Milan Bandić

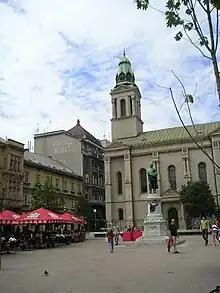
Flower Square before the shopping mall was constructed

Bandić established himself as the person in charge of all aspects of running Zagreb, becoming a spokesman for several controversial projects, one of which was the construction of a shopping mall on a historic Donji grad square. In 2006, real estate developer Tomislav Horvatinčić, who had made use of Bandić's new urban master plan to build the 17-storey HOTO Tower in 2004, presented a plan for "Life Style Center" (later to become , "Flower Centre"), a mall with a 700-car underground parking garage in Zagreb's pedestrian zone, on the Petar Preradović Square, popularly known as Flower Square. The project involved tearing down former home of Zagreb's most famous architect Hermann Bollé, the birth house of poet Vladimir Vidrić, and the Cinema Zagreb. It was opposed by the NGOs Green Action and Right to the City, as well as numerous public figures. The Serbian Orthodox Church also opposed the project, laying claim to Cinema Zagreb, which had been expropriated from the church by the post-WWII Communist government. A petition to stop the project was run, collecting over 54,000 signatures.